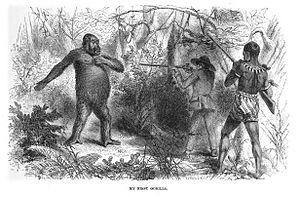
Le débat sur l'hippocampe est une controverse entre les biologistes britanniques Richard Owen et Thomas Henry Huxley sur la position taxonomique de l'humain dans le règne animal. Il a été déclenché en été 1860, deux jours avant le débat entre Huxley et Wilberforce, à la réunion annuelle de la British Association for the Advancement of Science à Oxford, quand le plus important anatomiste britannique, Richard Owen réaffirma que l'homme diffère des autres primates par certaines particularités morphologiques dans la structure du cerveau, en particulier la présence d'un Hippocampus minor, et qu'il forme une sous-classe au sein de la classe des mammifères. Dans la discussion, Thomas Henry Huxley prit position contre cette conception et promit de réfuter l’affirmation d'Owen.
Paul Belloni Du Chaillu, né le 31 juillet 1831 à Saint-Denis et mort le 30 avril 1903 à Saint-Pétersbourg, est un explorateur et naturaliste franco-américain.
Gorilla, les Gorilles, est un genre de singes appartenant à la famille des Hominidés.